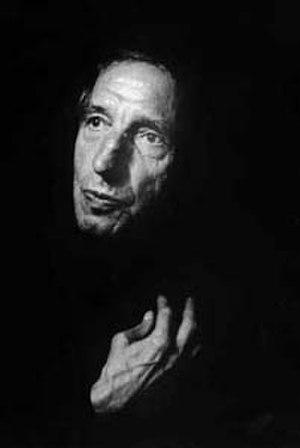
Jens August Schade est un romancier et poète danois.
Le Canon de la culture danoise consiste en 108 œuvres d'exception censées représenter le cœur de la culture danoise, et réparties en huit catégories : architecture, arts plastiques, design, cinématographie, littérature, musique, spectacle vivant, et culture enfantine. Sur l'initiative du Ministre de la Culture Brian Mikkelsen en 2004, il fut mis au point par une série de comités sous les auspices du ministère de la Culture entre 2006 et 2007 comme "une collection et présentation des plus grands et plus importantes pièces de l'héritage culturel du Danemark". Chaque catégorie contient douze œuvres.